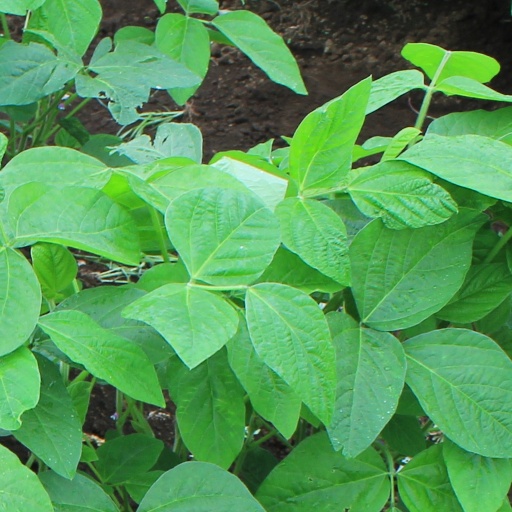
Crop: soybean